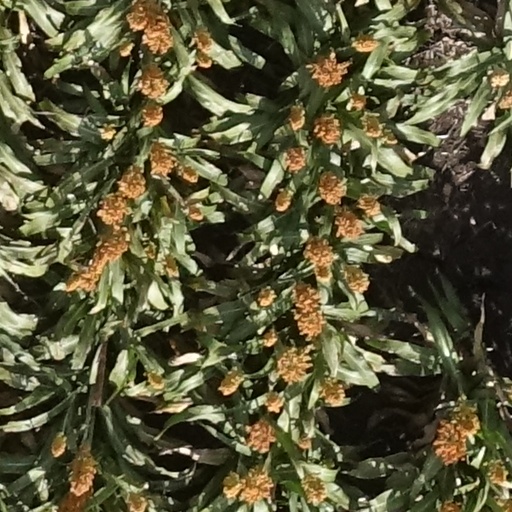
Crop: sorghum